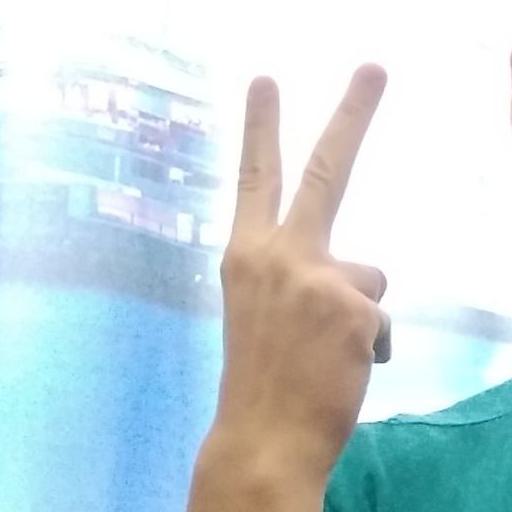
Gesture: peace_inverted